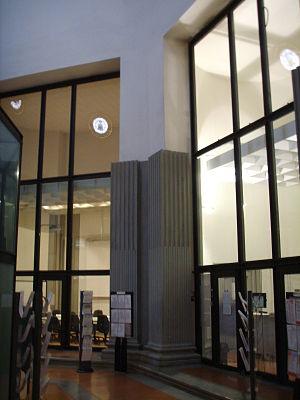
La rotonde de Brunelleschi est l'église de Sainte-Marie-des-Anges, ancien couvent de Florence, situé sur la via degli Alfani.